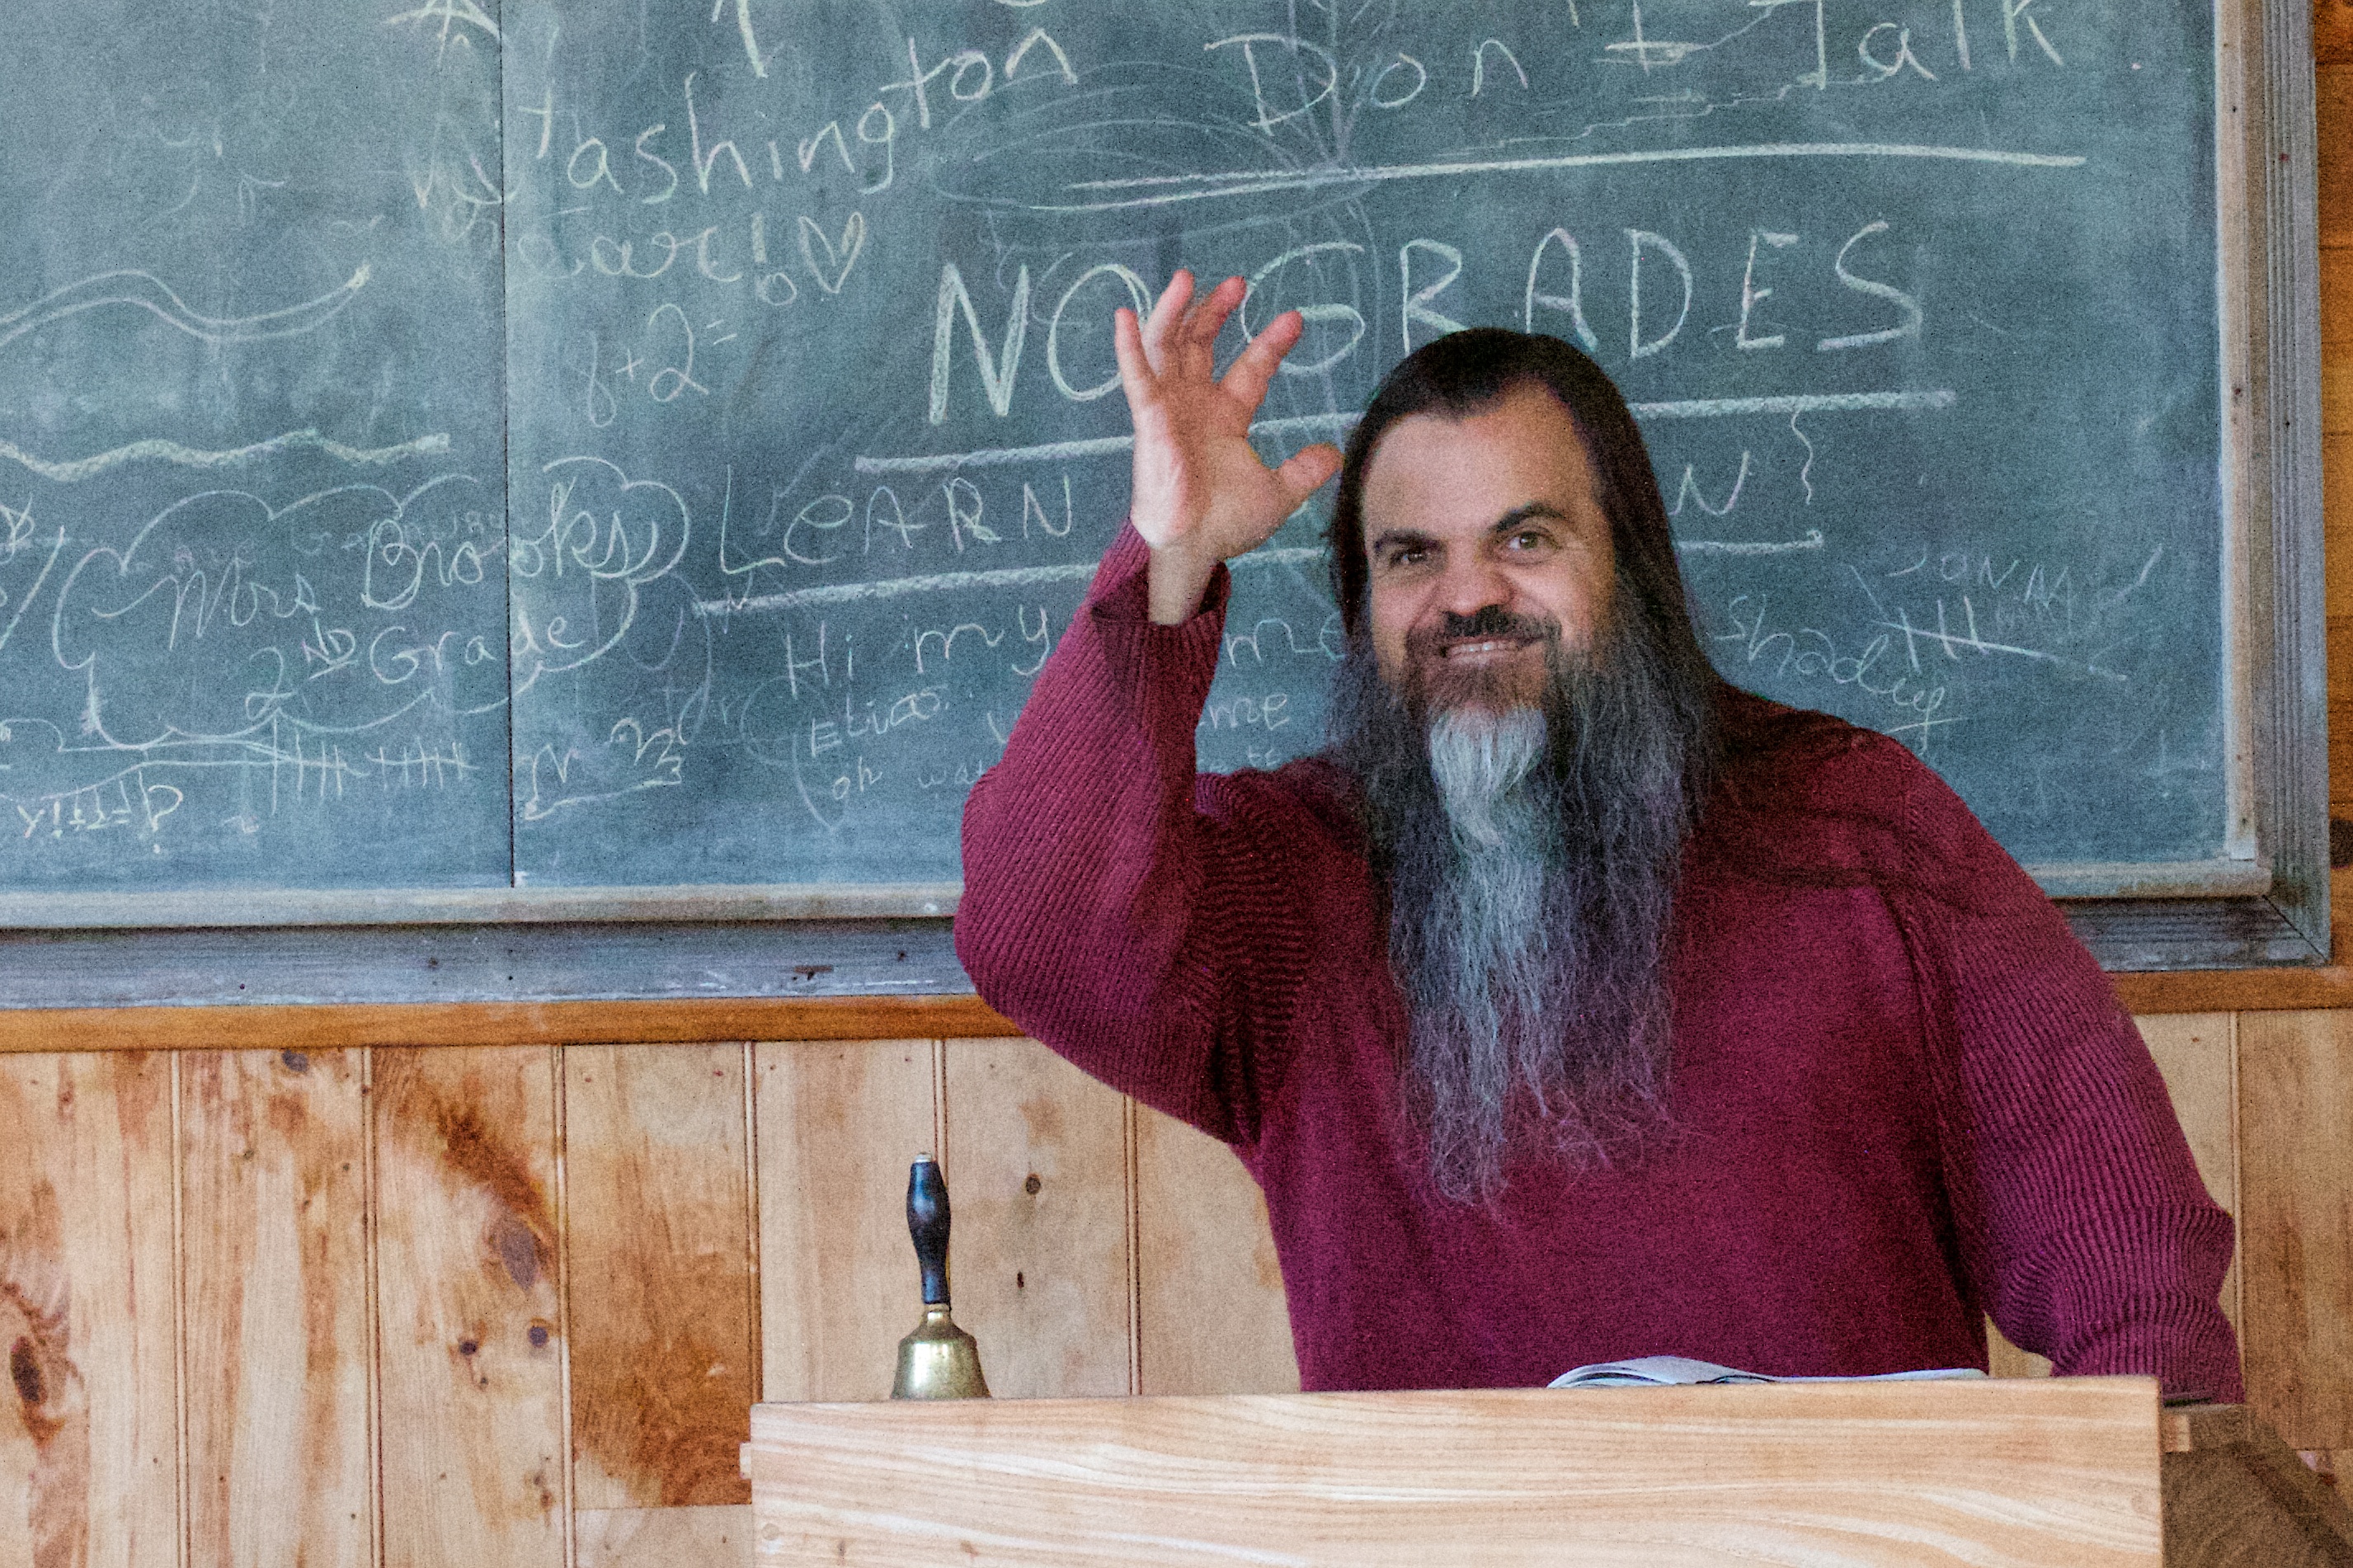
person, art, photograph